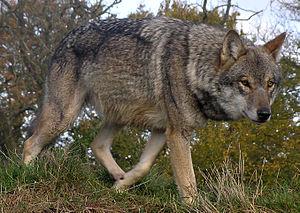
Le Columbia est un fleuve circulant du Canada aux États-Unis avant de se jeter dans l'océan Pacifique.
Les Vosges [voːʒ] sont un massif de moyennes montagnes du Nord-Est de la France qui sépare le plateau lorrain de la plaine d'Alsace. D'origine varisque et majoritairement constituées de grès et de granite, elles atteignent des altitudes modestes culminant à 1 423 mètres au Grand Ballon.
Vinax est une commune du Sud-Ouest de la France, située dans le département de la Charente-Maritime.
Le Grand Est est une région administrative française résultant de la fusion des anciennes régions Alsace, Champagne-Ardenne et Lorraine. Elle compte 5 559 051 habitants en 2015 et réunit, sur 57 441 km², des territoires de l'Europe rhénane à l'est et des territoires du bassin parisien à l'ouest, séparés par la diagonale du vide.